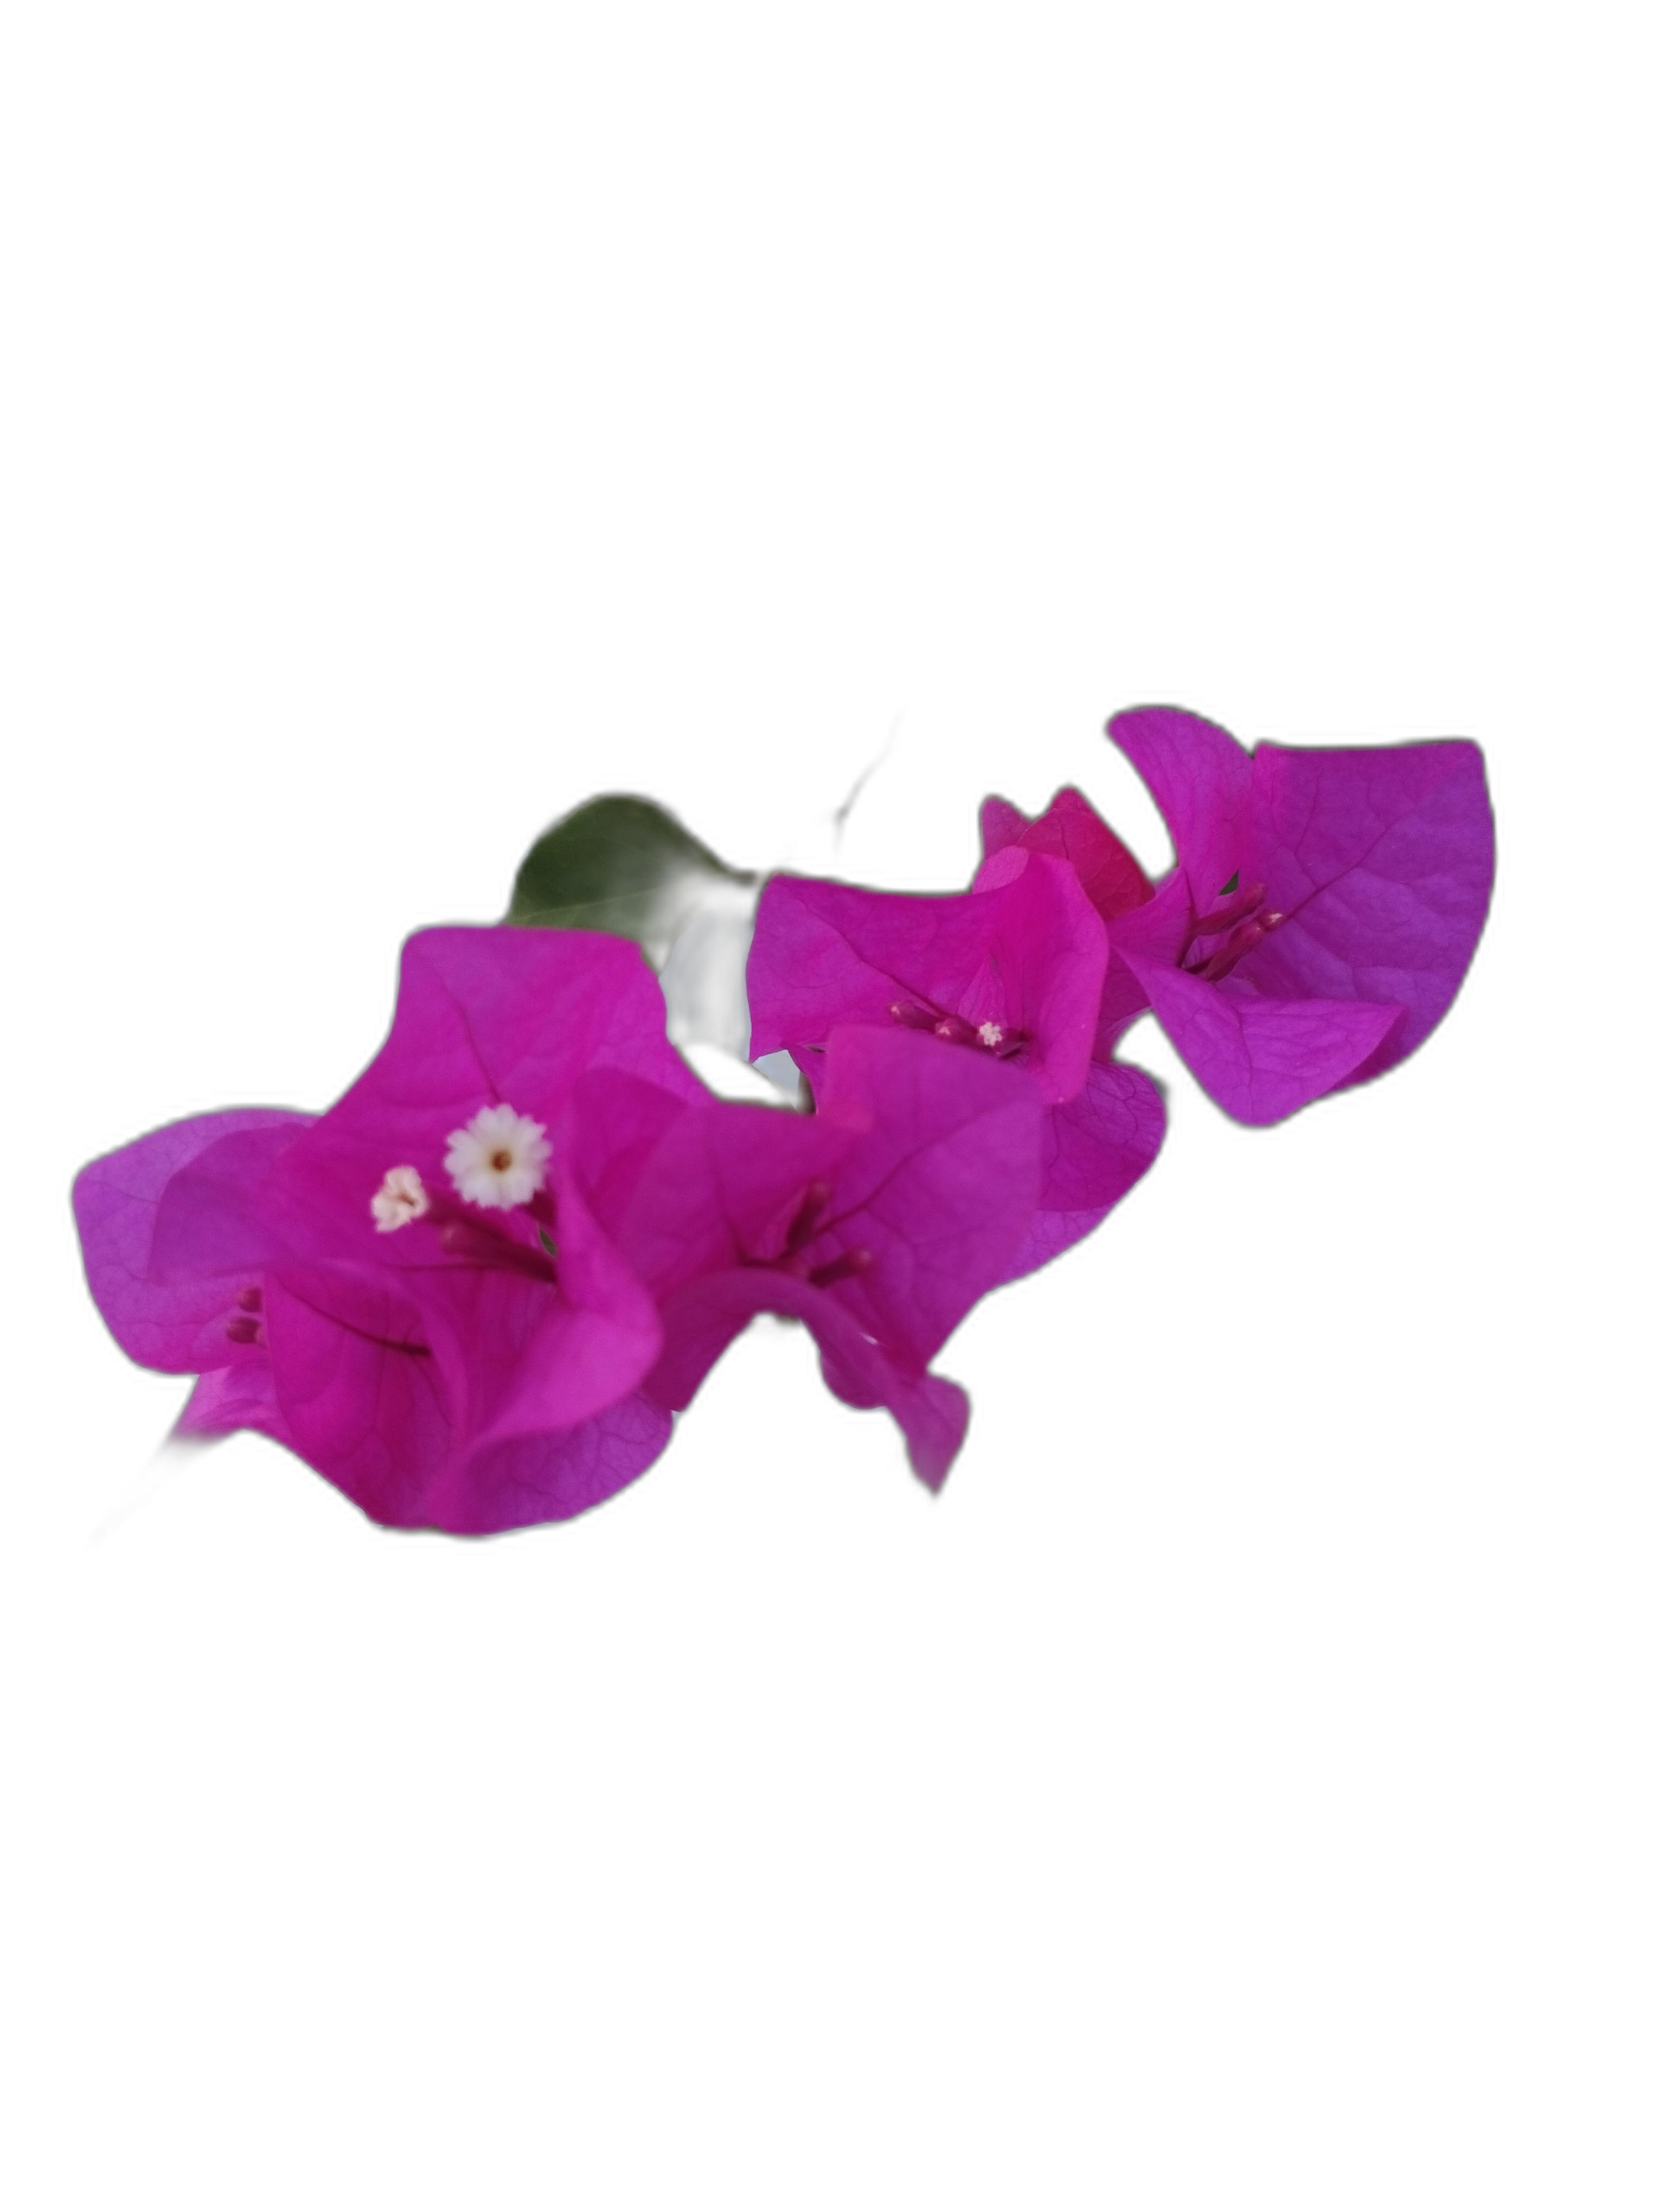
Label: Bougainvillea